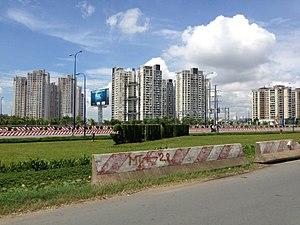
L'arrondissement 2 est l'un des arrondissements d'Hô-Chi-Minh-Ville, la plus grande ville du Viêt Nam.